Describe the emotion expressed in this image:  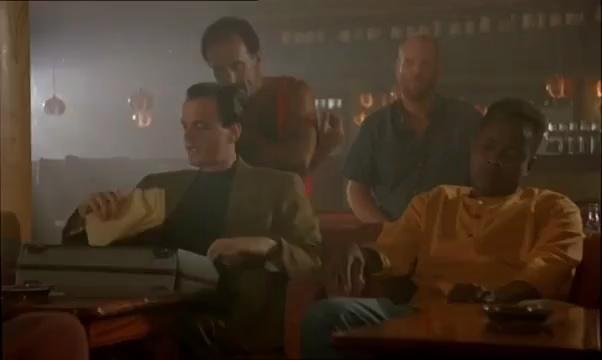
This person displays Suffering, valence and arousal with high intensity.